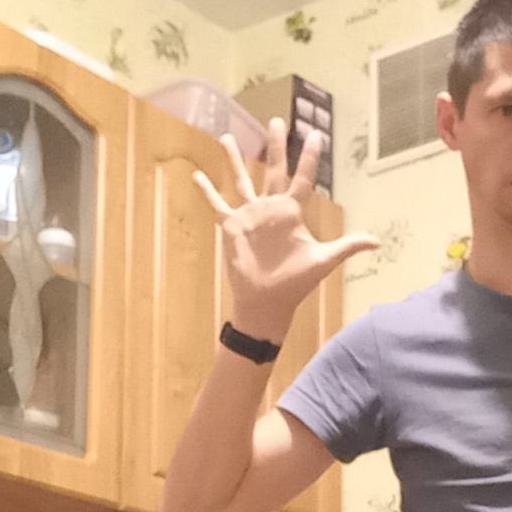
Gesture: palm